Sakmara (rural locality)

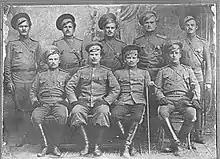
A group of Yaik (Orenburg) Cossacks from Sakmara settlement (1912). Standing on the left side is Alexander Mertemianovich Pogadaev

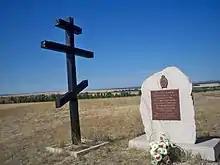
A memorable place where the Orenburg and Orsk regiments in the battle on the Salmysh River defeated the troops of Kolchak: Mount Yangiz, near Sakmara

Sakmara Cossacks participated in wars with Sweden in 1700-1721, with Turkey in 1735-1739, Prussia in 1756-1763, etc.